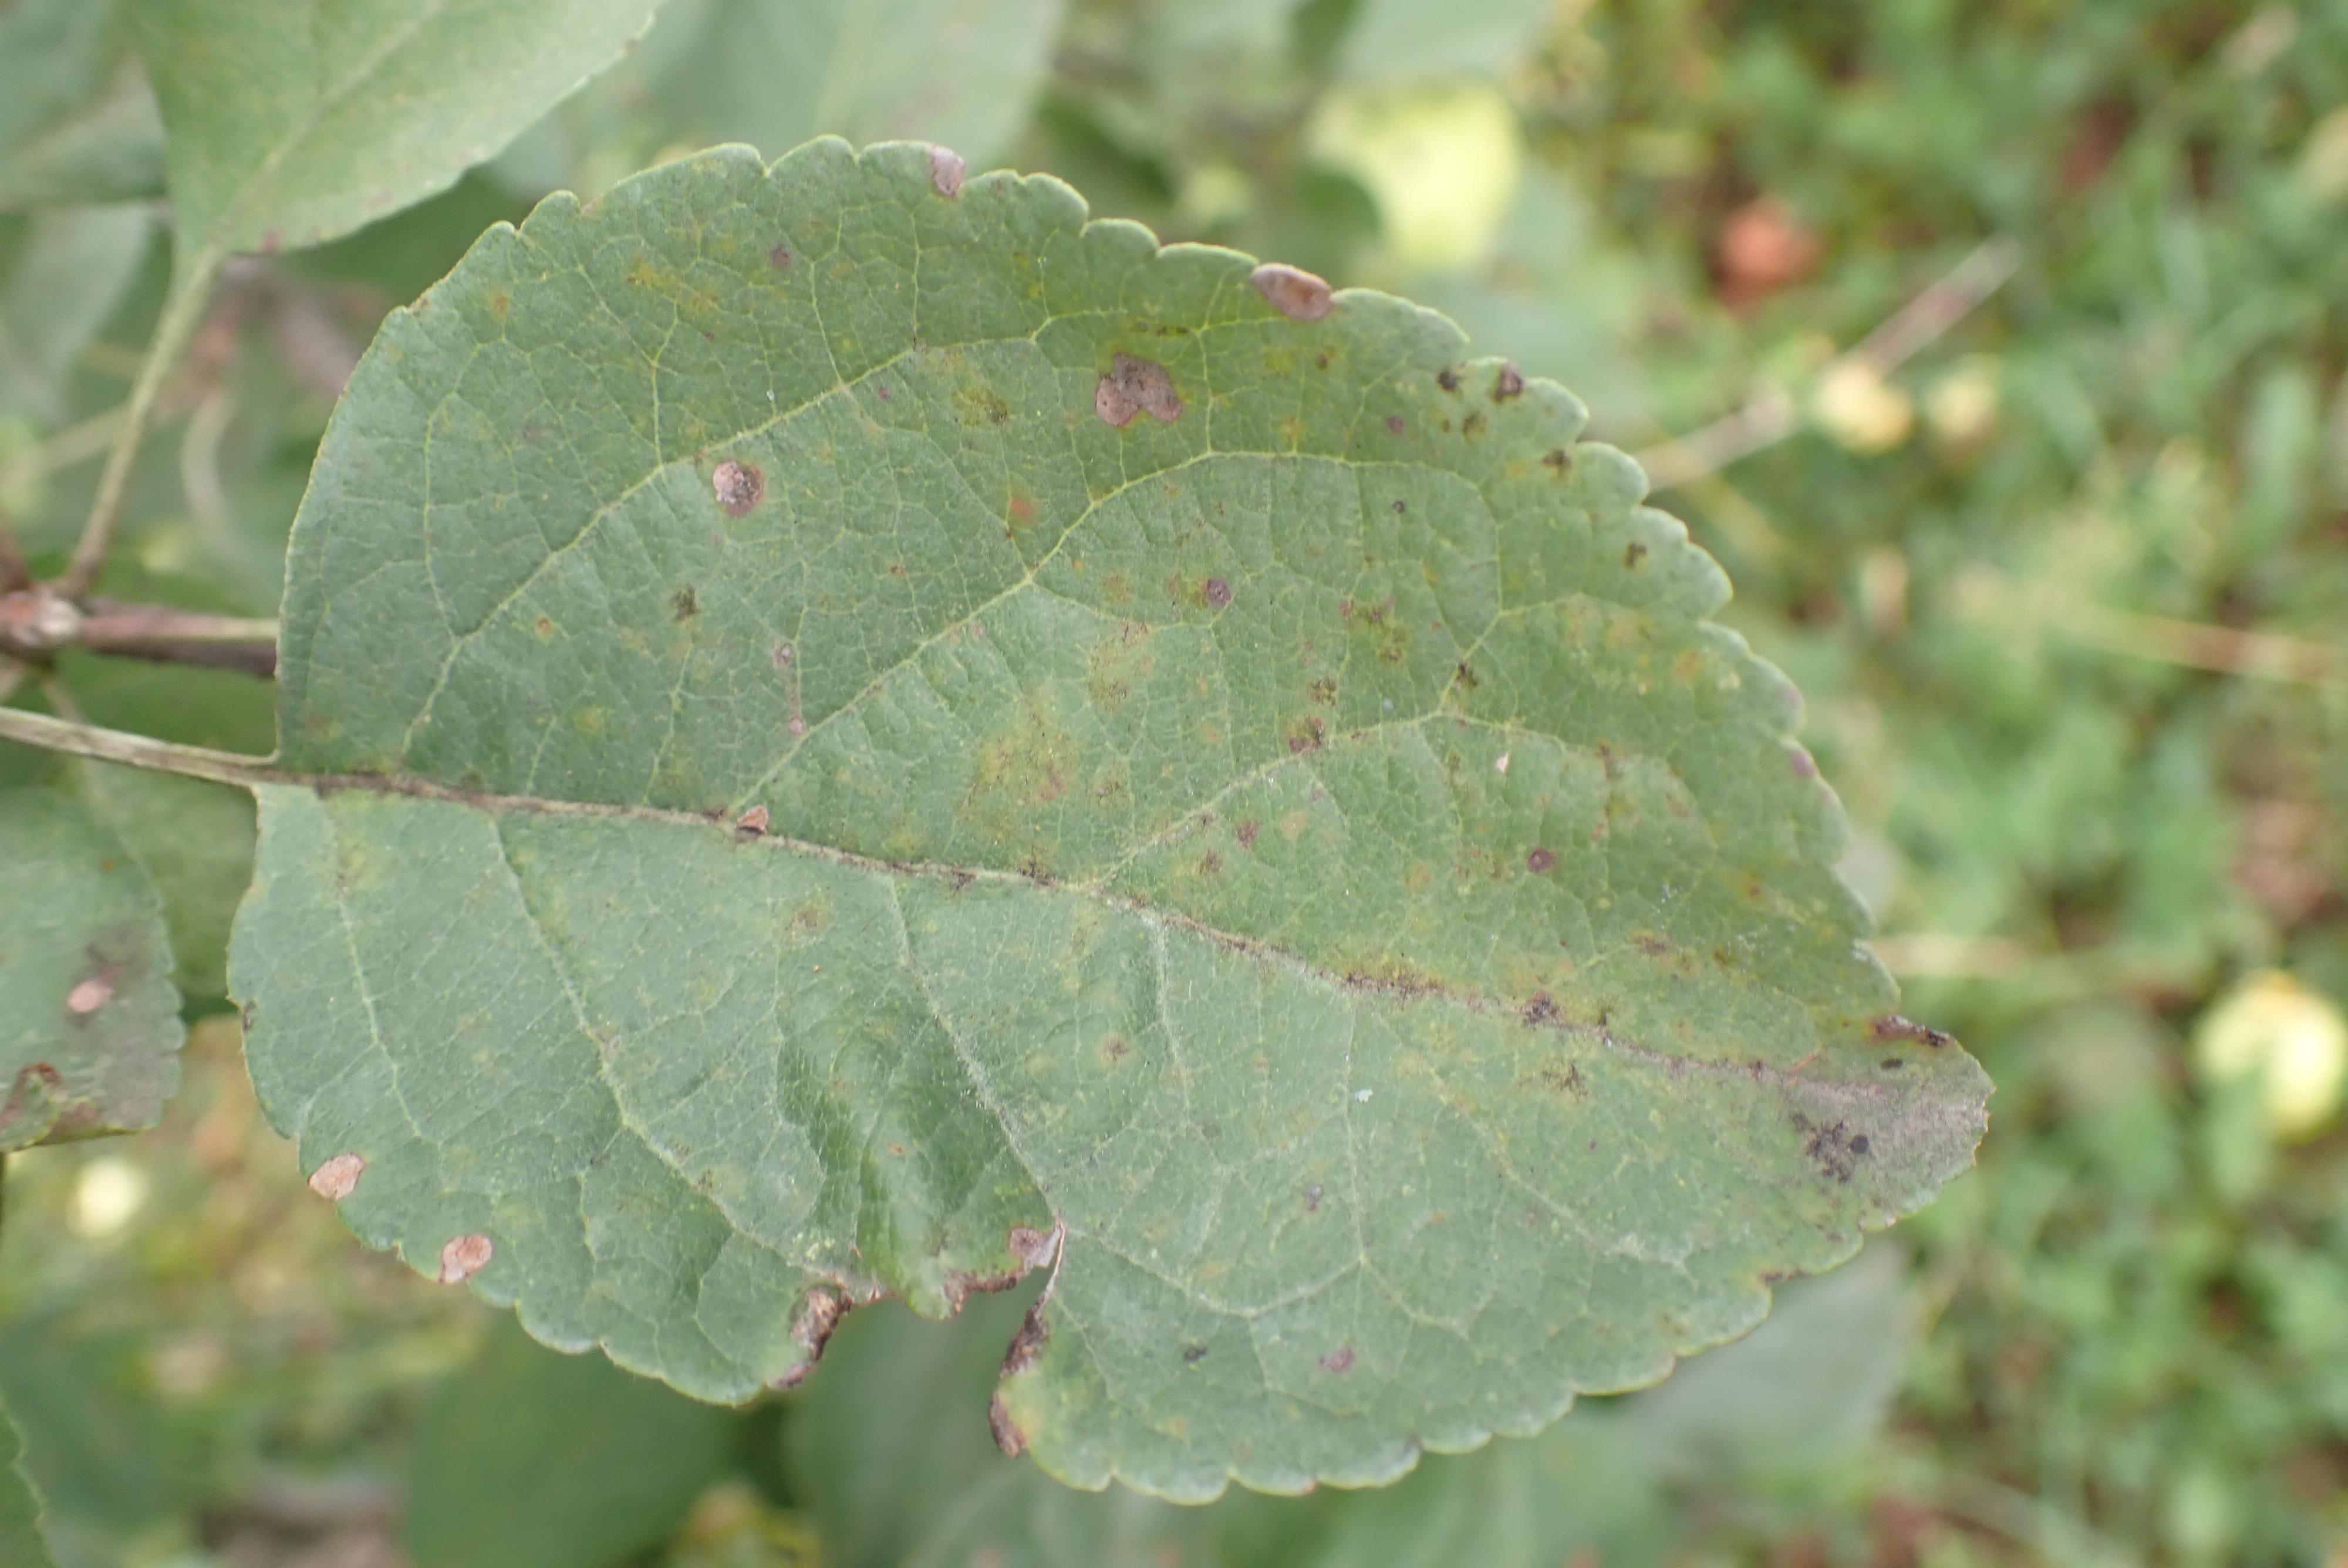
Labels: complex